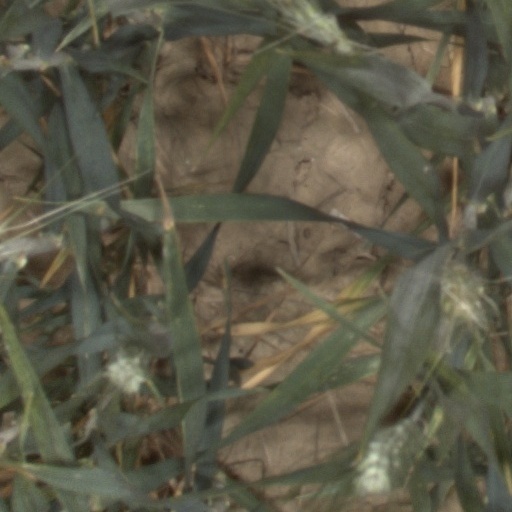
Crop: wheat